The Headlands

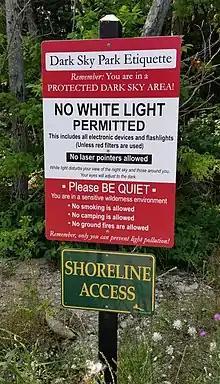
Informational sign

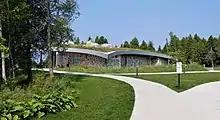
Visitor center with green roof

It is located in, and is operated by, Emmet County in Northern Michigan. The nearest town is Mackinaw City, Michigan. The park contains woodlands and many species of rare and endangered plant life. Park fauna include the black bear, whitetail deer, coyotes, bald eagles, osprey, and the wild turkey.